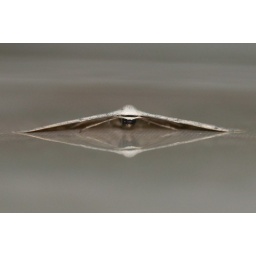
moth on wall tile in bathroom